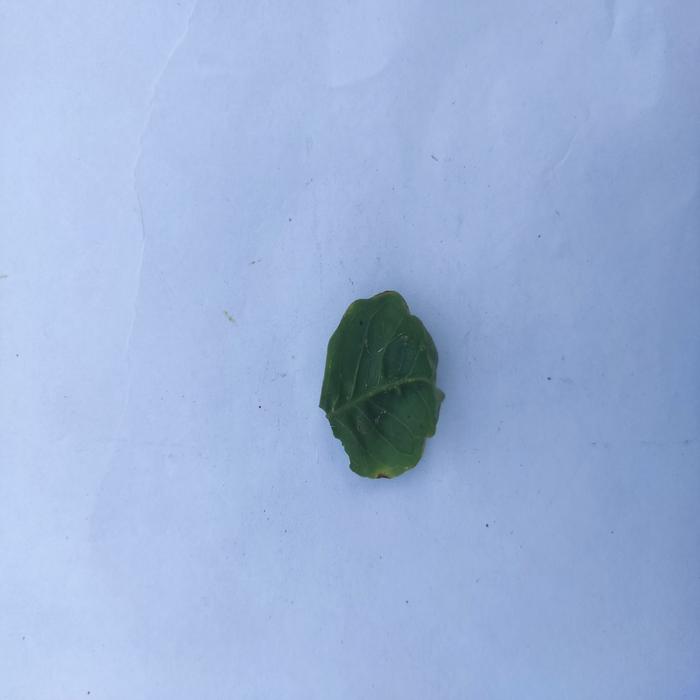
Crop: Aegle Marmelos
Leaf condition: Leaf_Curl